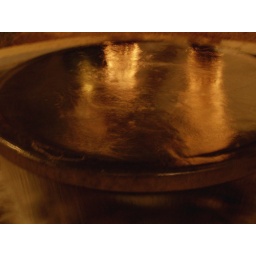
Watery, waving palm tree trunks decorated in vibrant white lights